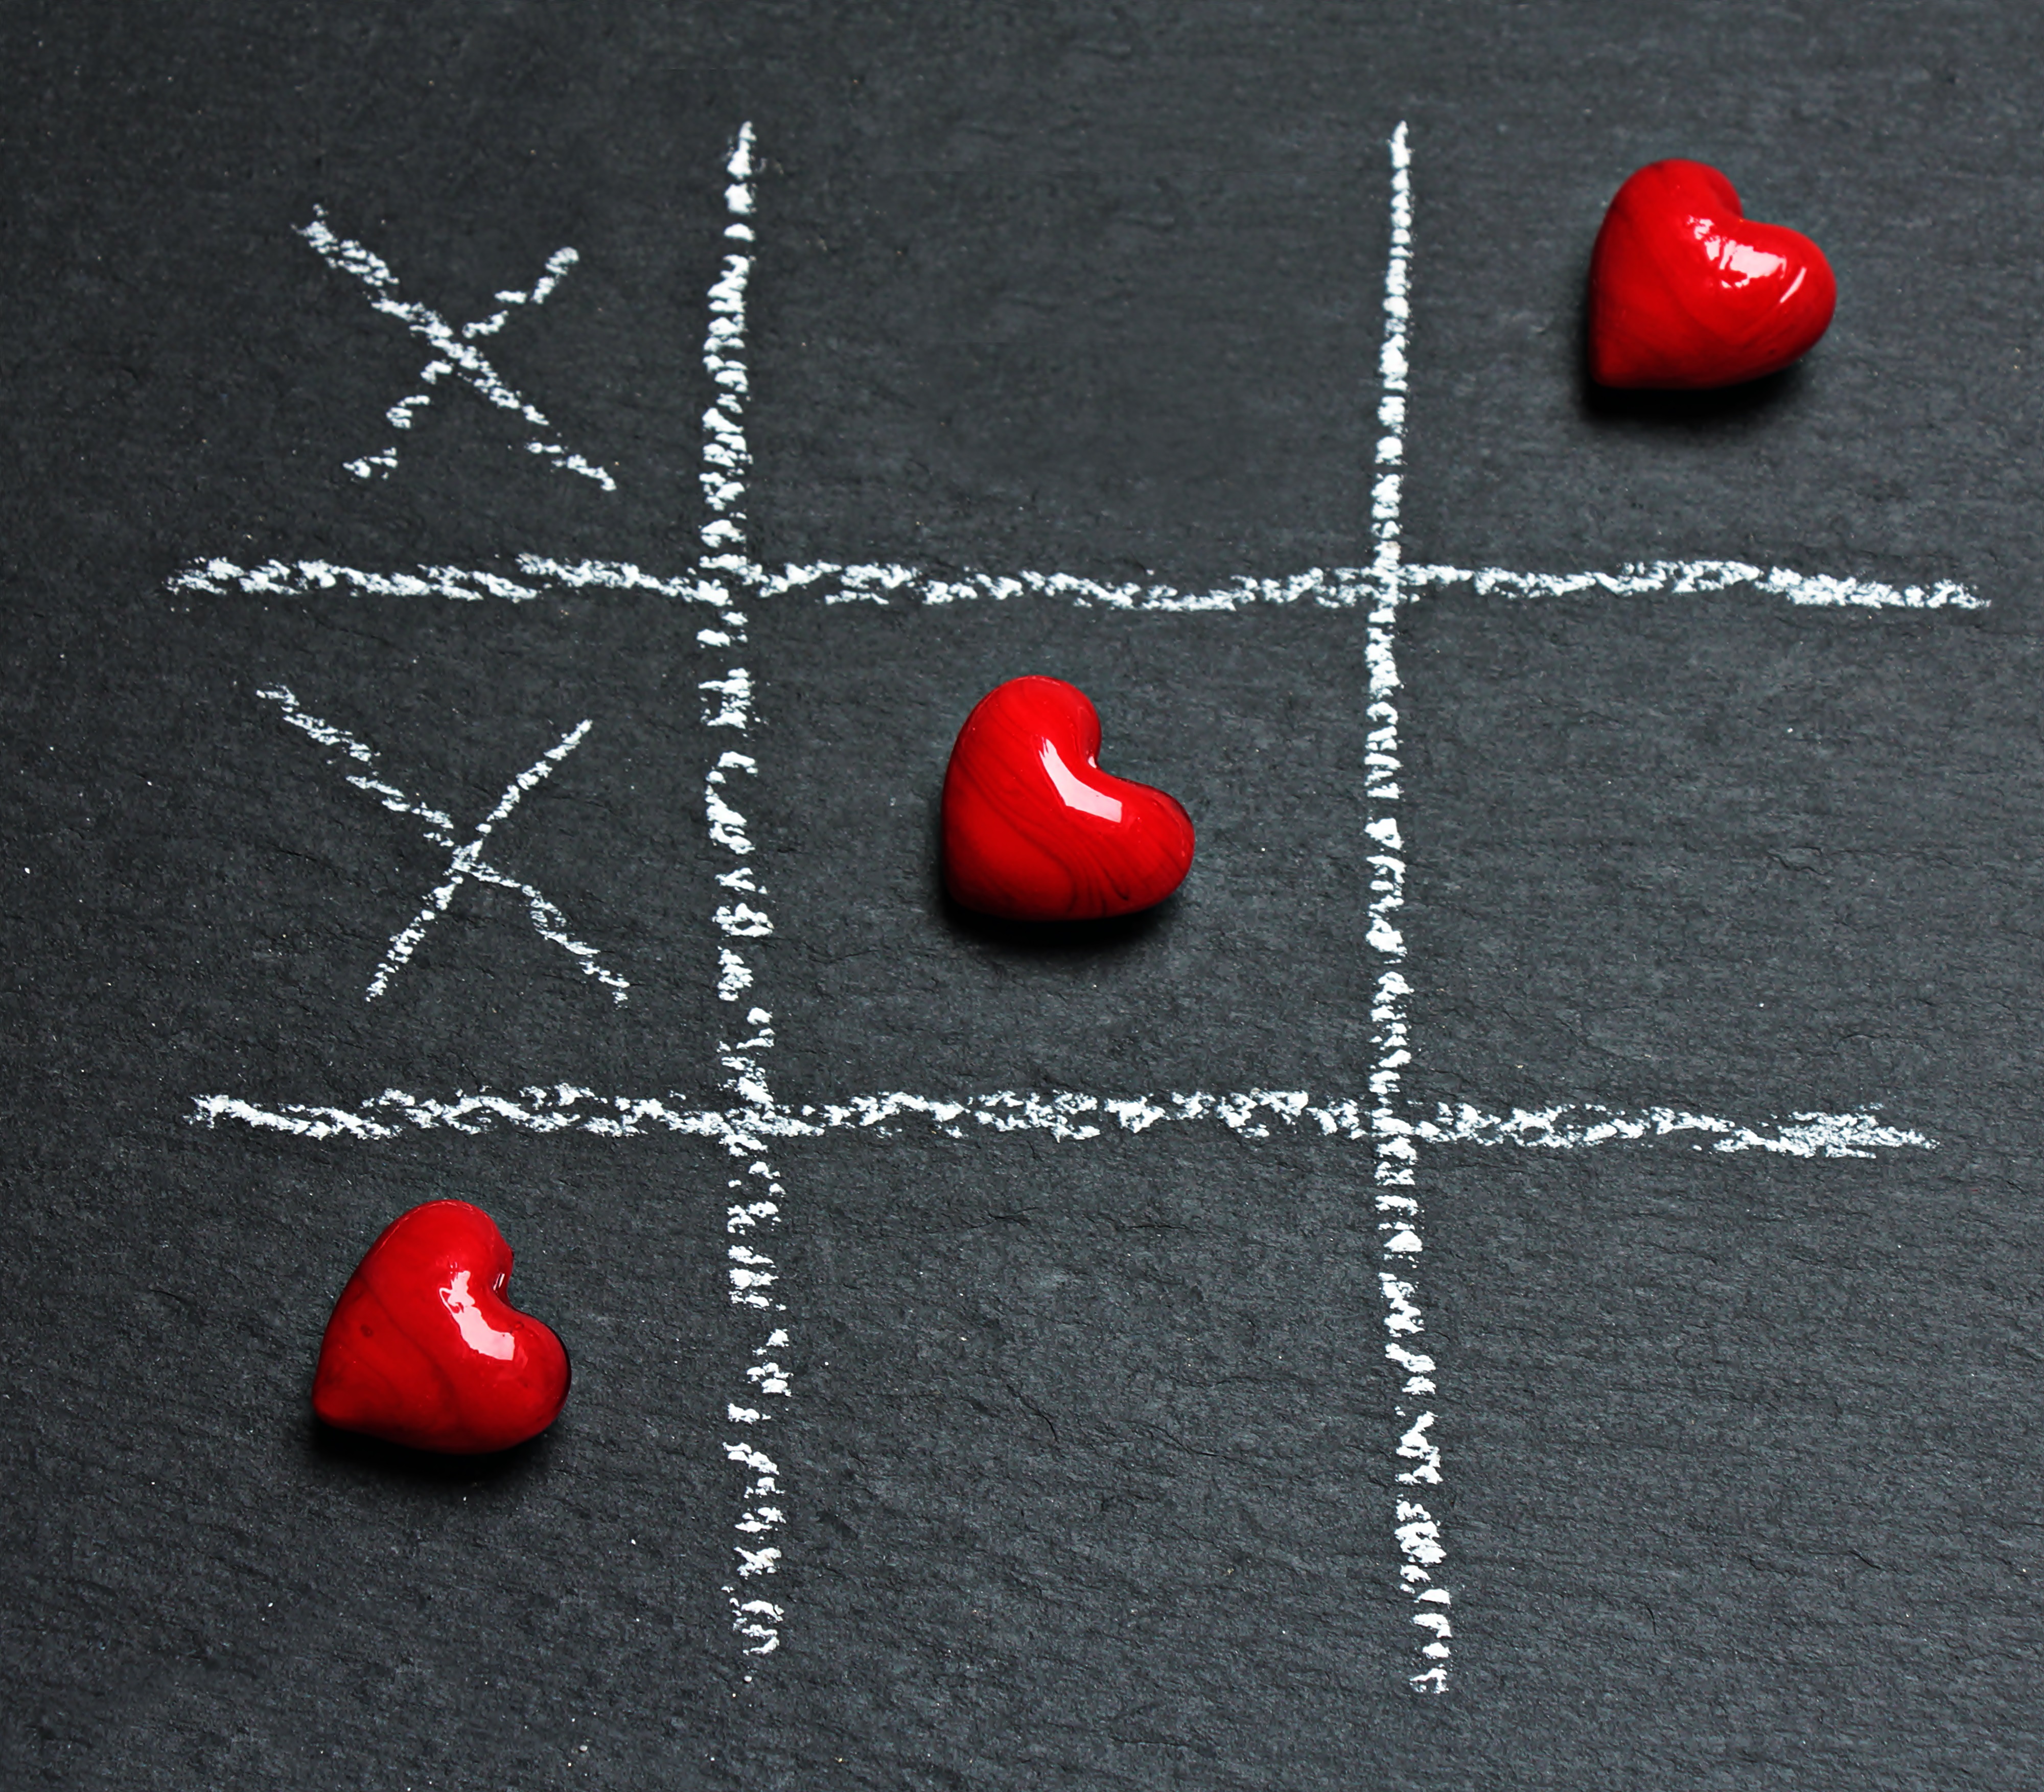
play, number, love, heart, food, red, symbol, produce, cross, together, brand, background image, font, district, affection, background, happy, relationship, symbolism, postcard, welcome, center, organ, connection, connectedness, greeting, greeting card, emotion, feelings, tic tac toe, ankreuzen, strategy game, two people, two people strategy game, three wins, three wins game, dodelschach, love symbol, game running, heart wins, wins love, love triumphs